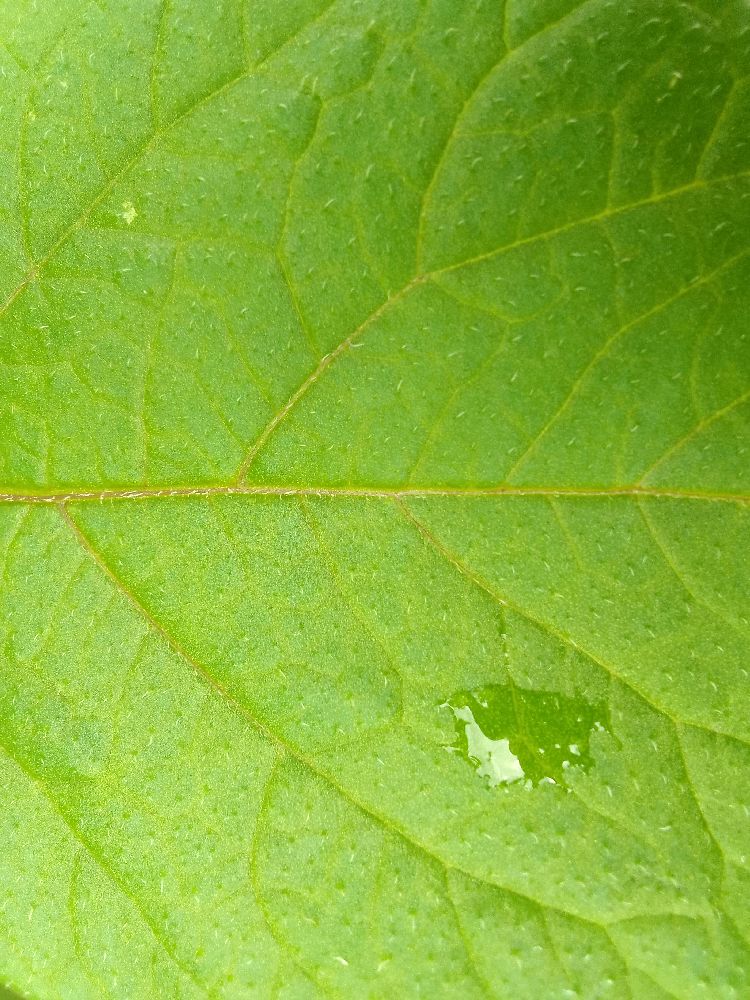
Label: Healthy